Dasht-e Yahudi

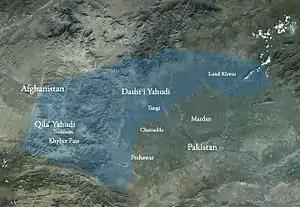
Territory of the historic area represented by the archaic term "Dasht-e Yahudi"

The term "Dasht-e Yahudi" literally translates to "Jewish Desert" in Hindi-Urdu and "Jewish Wasteland" in Pashto. It is an archaic term that first appears in Persian and Mughal texts.